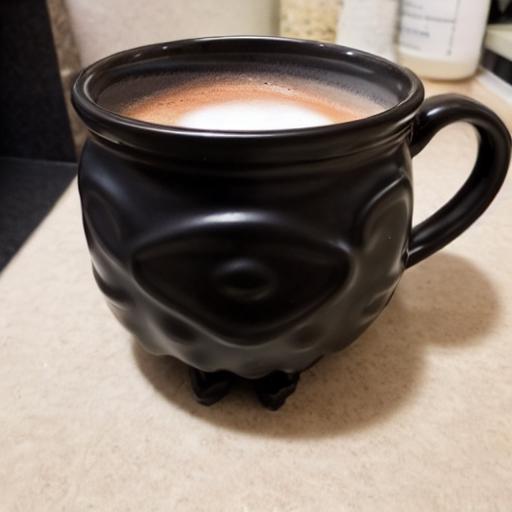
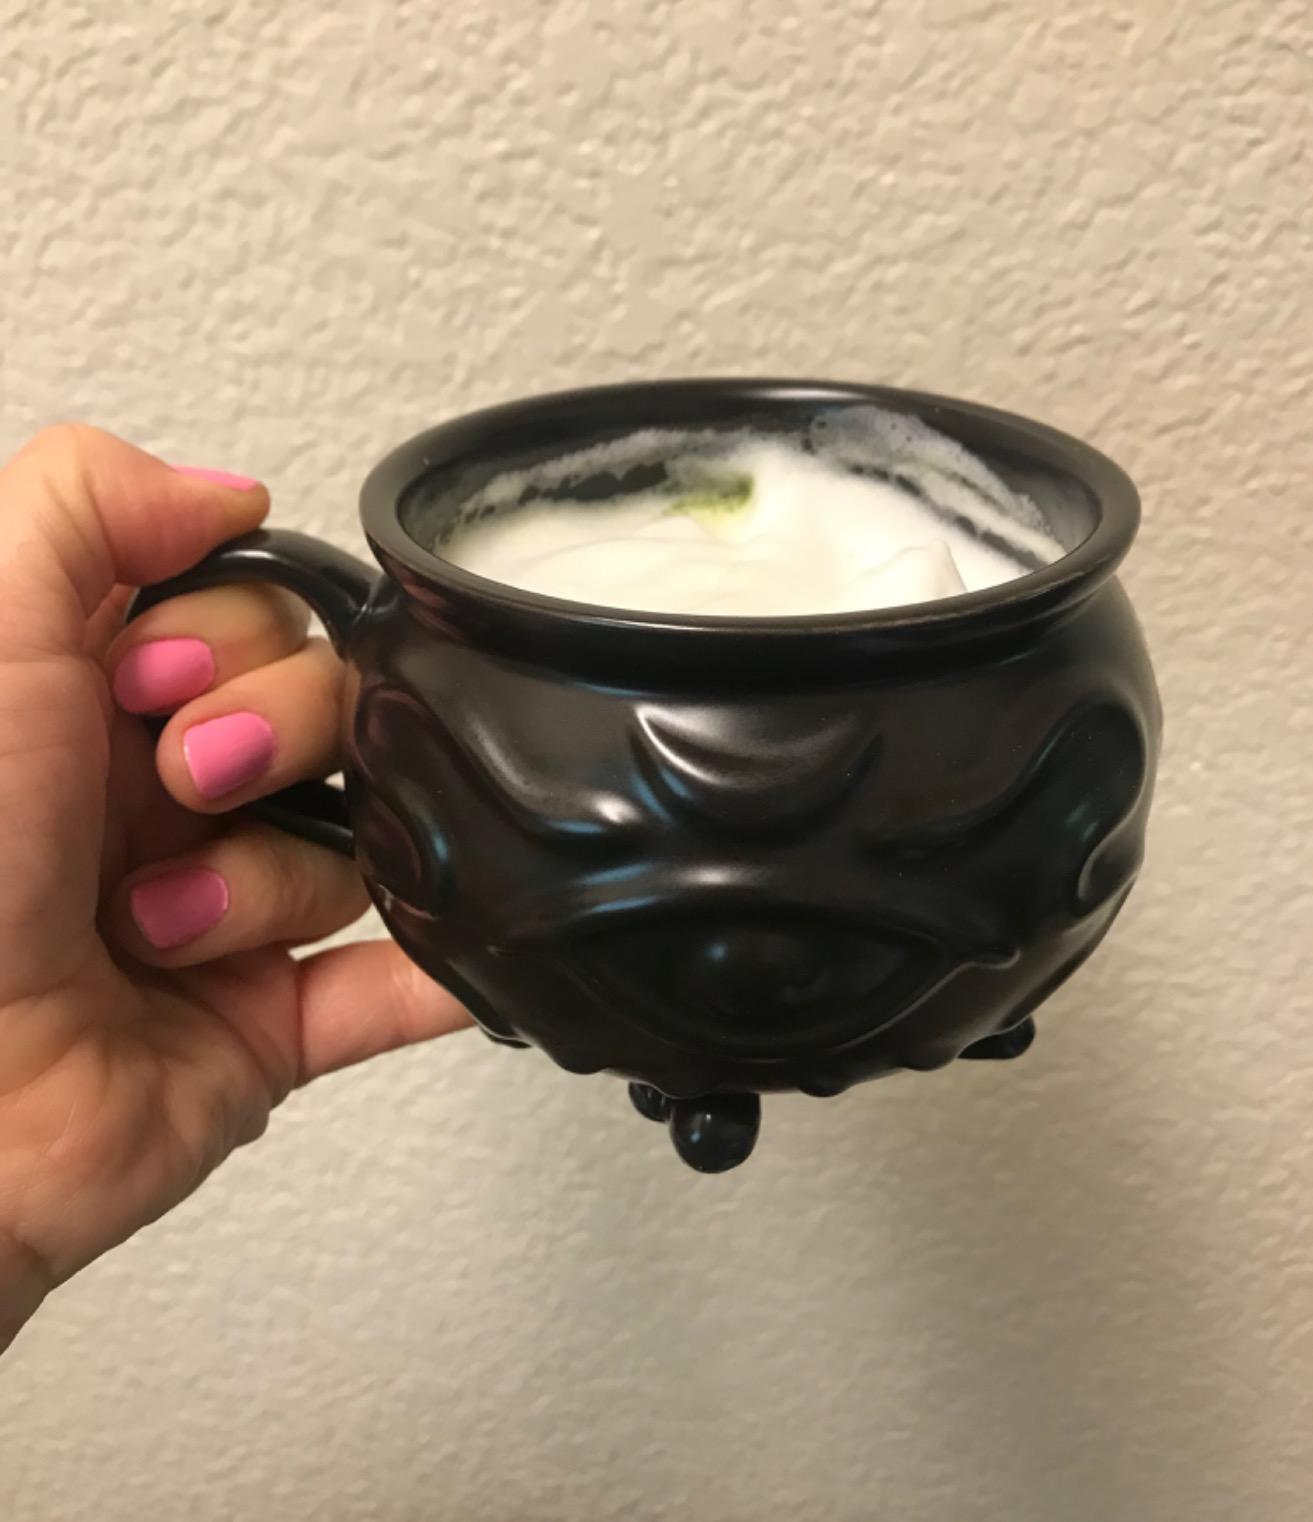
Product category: items_mug
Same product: no